The Iron Church

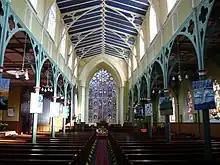
Interior of St Michael's Church, Aigburth showing Cragg's ironwork

The Iron Church or The Cast Iron Church is any of the three churches built in Liverpool in the early 19th century by John Cragg, who ran the Mersey Iron Foundry, and architect Thomas Rickman. The churches incorporated substantial cast iron elements into their structure and decoration. Two of these churches are still in existence and are active Anglican parish churches. These are St George's Church, Everton, and St Michael's Church, Aigburth. The third church, now demolished, was St Philip's in Hardman Street.